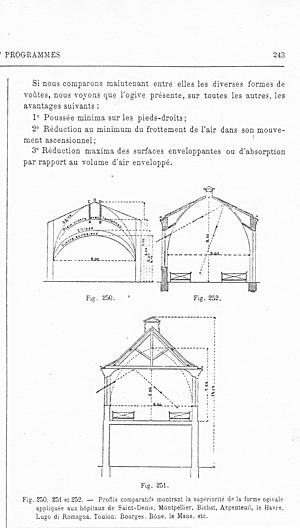
Profils comparatifs montrant la supériorité de la forme ogivale appliquée aux hôpitaux de Saint Denis, Montpellier, Bichat, Argenteuil, etc.
Casimir Tollet, né le 15 août 1828 à Sandillon et mort le 21 mars 1899 à Paris 8ᵉ, est un ingénieur français, connu pour ses réalisations d'architecture hygiéniste dans les casernes et les hôpitaux. Concepteur du système Tollet, fondé sur l'aérisme pour combattre les miasmes, il a voulu construire des bâtiments hospitaliers pavillonnaires soumis aux connaissances médicales du moment sur la contagion. Par divers écrits, il a fait également œuvre d'historien de l'architecture hospitalière.